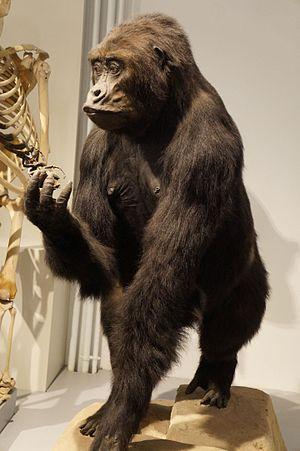
gorilla beringei graueri